Joel S. Levine

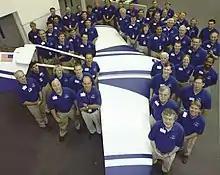
Levine poses with members of the ARES research team and a full-scale test airplane at the NASA Langley Research Center

In 1974, the Soviet spacecraft Mars 6 crash-landed on Mars. Before crashing, an onboard ion pump sent a brief message signaling that the pump was working harder than scientists expected. One of several explanations for the pump not working properly was the presence of an unknown amount of argon gas in the Martian atmosphere, which could have been very hard to pump out of the device, potentially overloading the machine if there was too much argon. In order to ensure future Mars missions would not run into similar problems, NASA needed an accurate assessment of the chemical composition of the Martian atmosphere, which was not fully understood at the time. Levine was selected as a Guest Investigator on the NASA Copernicus Orbiting Astronomical Observatory, where he was able to obtain the first measurements of atomic hydrogen in the upper atmosphere of Mars at solar minimum prior to the Viking encounter with Mars. As a result of his observations, Levine developed a new model of the Martian upper atmosphere, which included argon, helium, and atomic hydrogen. Levine's work modeling the atmospheric composition of the Mars was, according to "Brooklyn Eagle", crucial to the Viking Program's success.